Sonic Syndicate

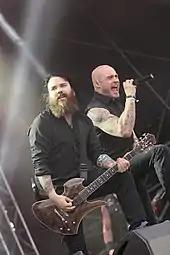
Robin Sjunnesson and Nathan James Biggs in 2014

Work on the pre-production of a new album begun on 3 January 2010 under producer Toby Wright, recorded at Bohus Sound Studios in Kungälv, Sweden. On 5 March, the band announced that the title for the new album would be "We Rule the Night". The album was originally scheduled to be released on 28 May 2010 but was later reset to 30 July 2010. The release date was again pushed back and the album was released on 28 August 2010.